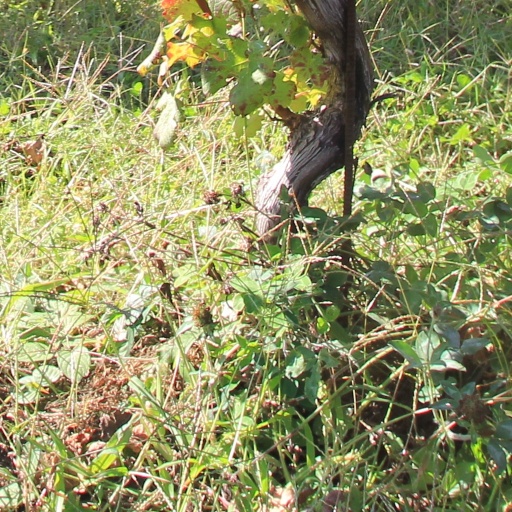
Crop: grape